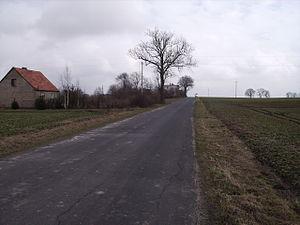
Nowy Dwór Królewski est un village de Pologne situé en Couïavie-Poméranie, dans le gmina de Papowo Biskupie.
Niemczyk est un village de Pologne situé en Couïavie-Poméranie, dans le gmina de Papowo Biskupie.